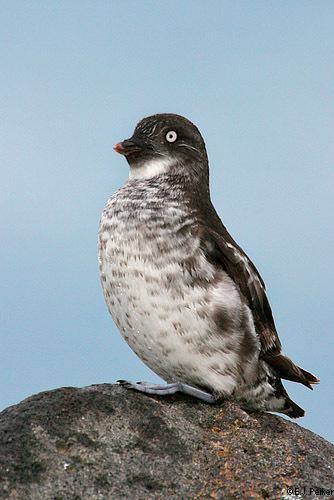
A photo of a least auklet